359 Georgia

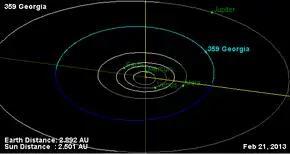
Orbital diagram

359 Georgia is a typical Main belt asteroid. It is classified as an X-type asteroid.